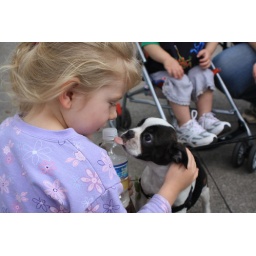
Caitlin and Carmen meet a cute little boston terrier puppy in Forsyth Park